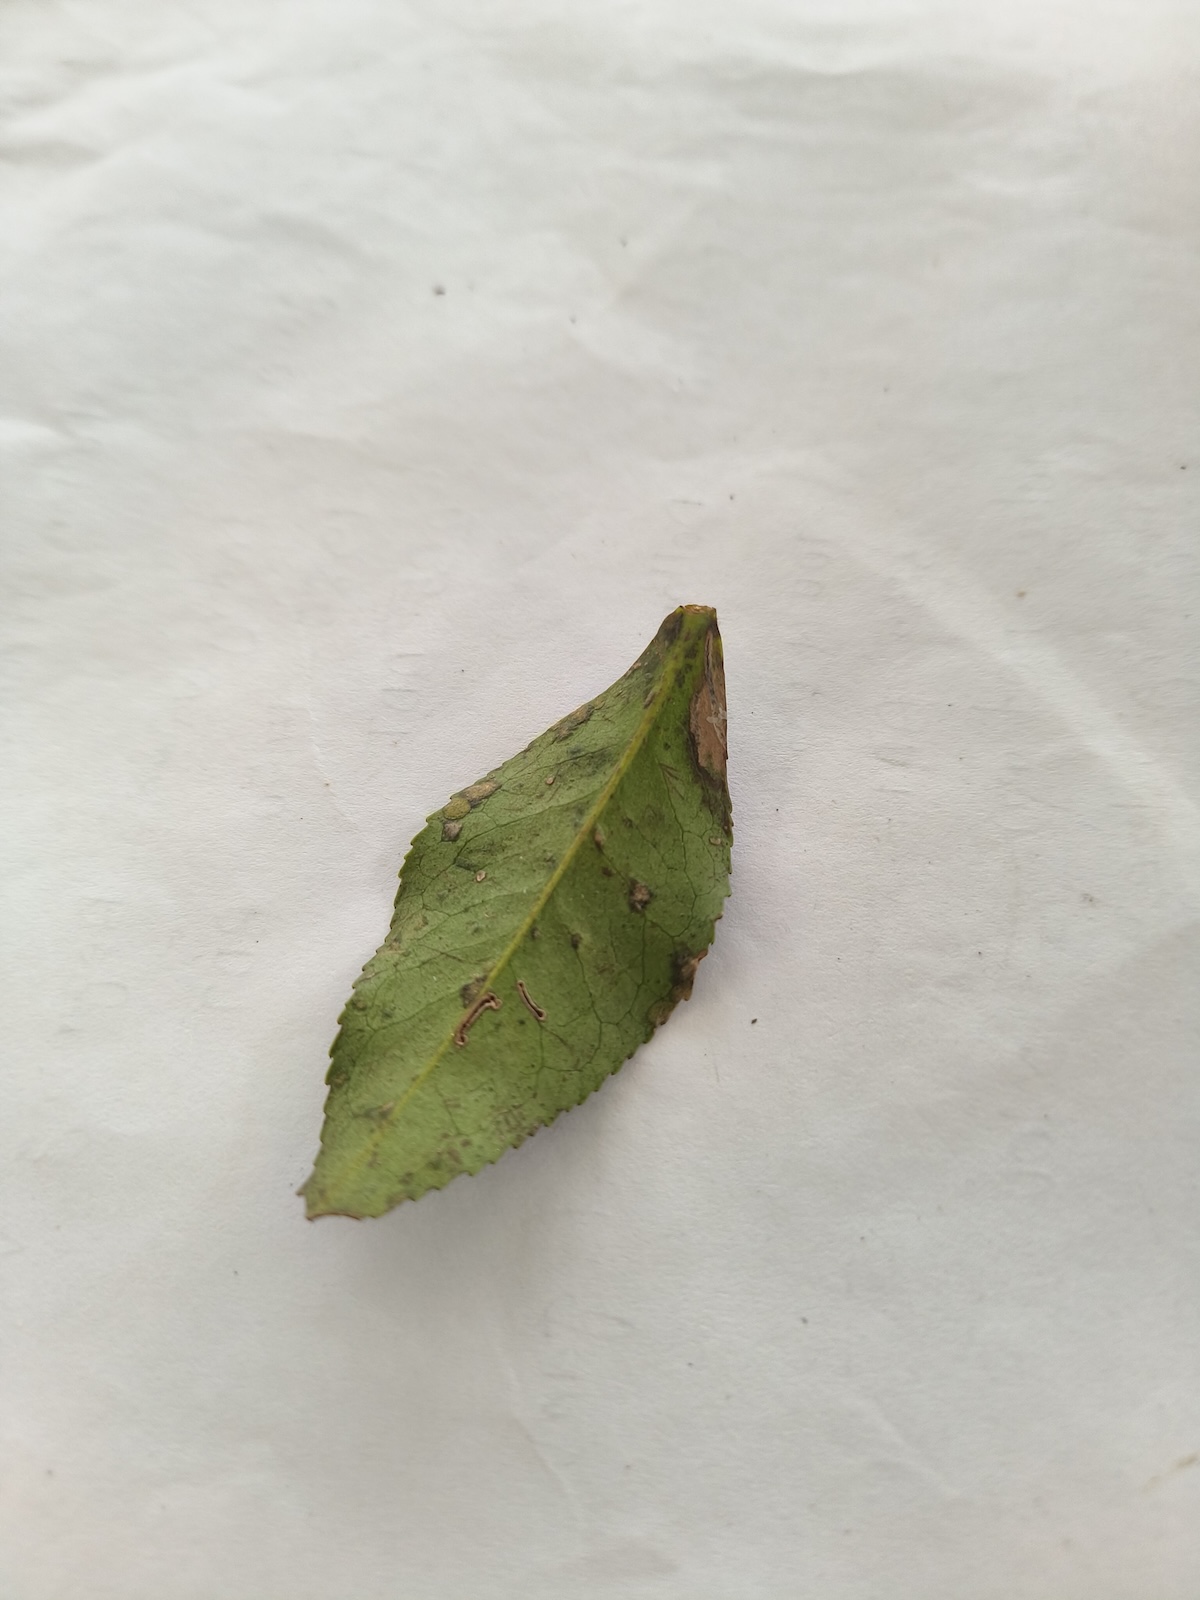
Label: Brown Blight